Check Into Cash

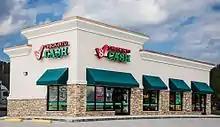
Check Into Cash store

Jones founded Check Into Cash in 1993. He has been referred to as "the father of the payday lending industry" for creating the first national payday lending chain.